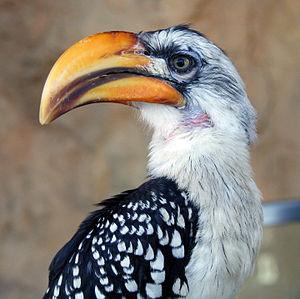
Calao à bec jaune NOTE: Possibly a hybrid with the Southern Yellow-billed Hornbill